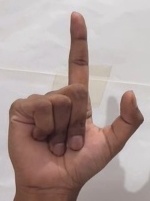
ASL sign: L